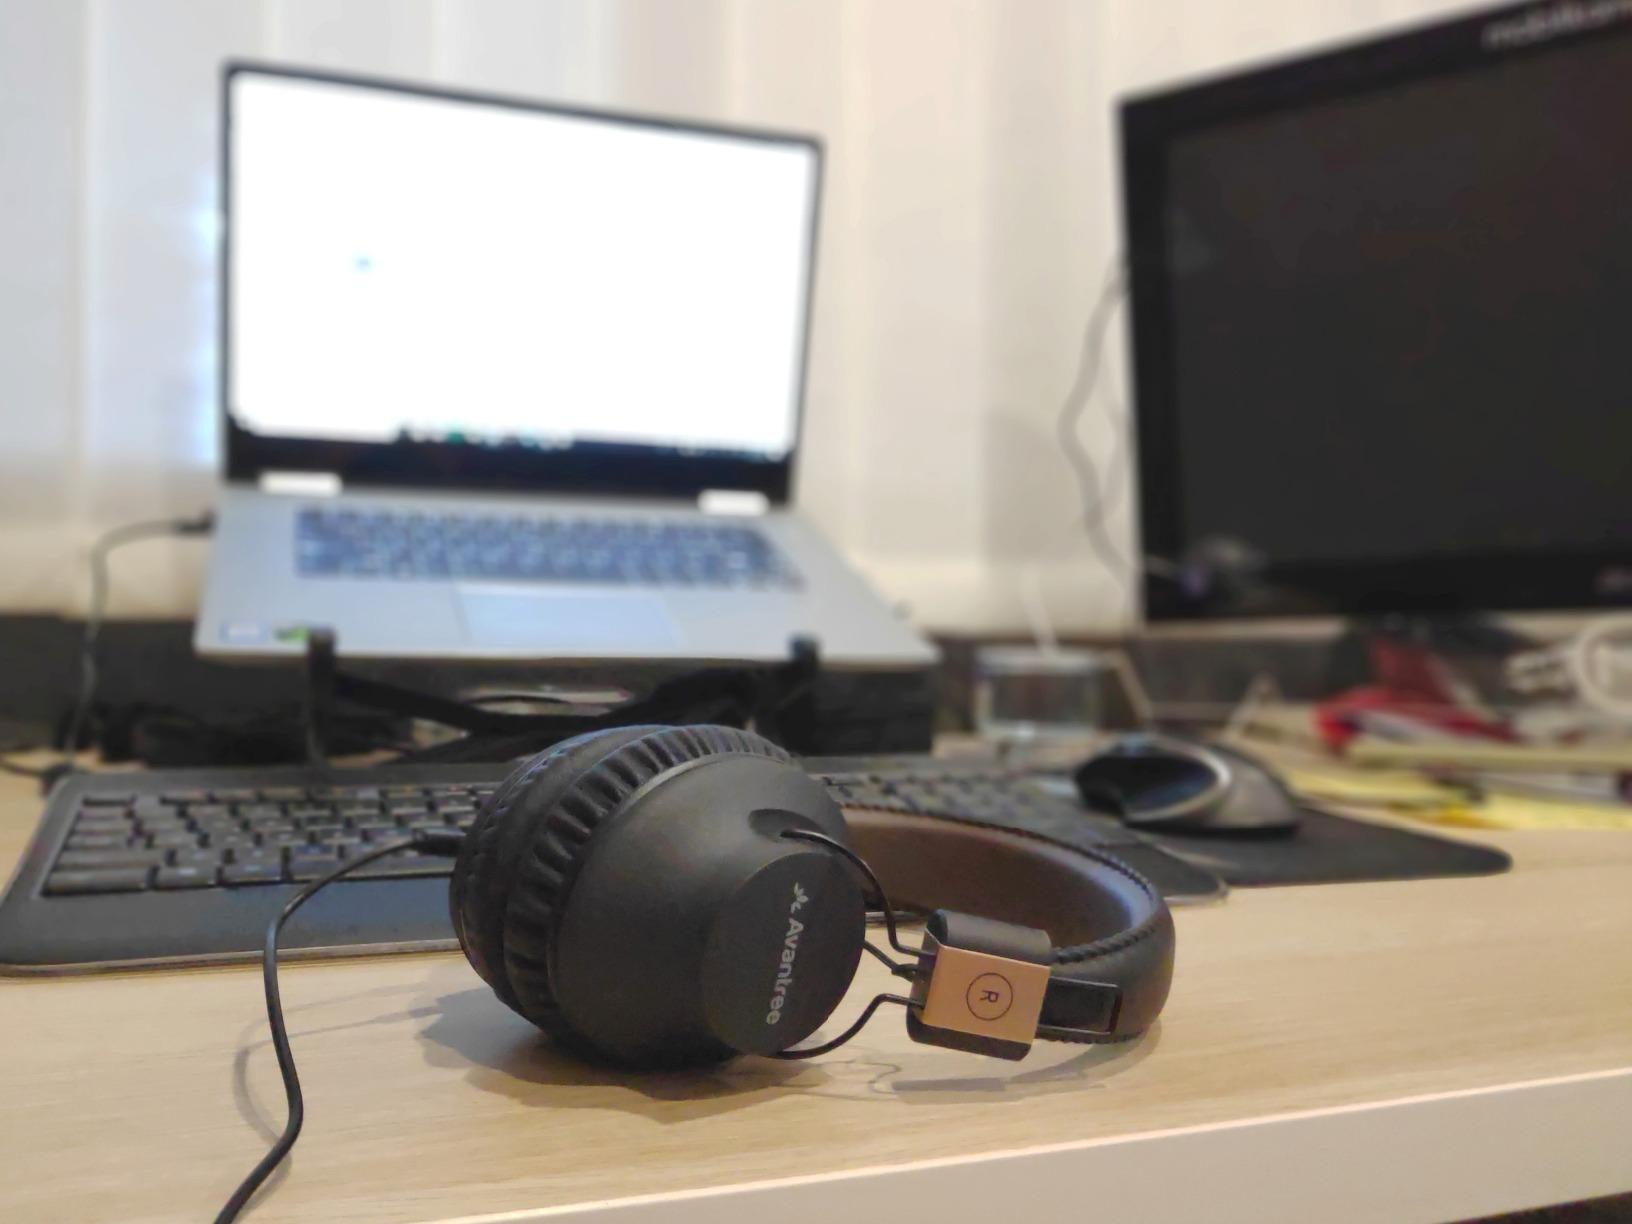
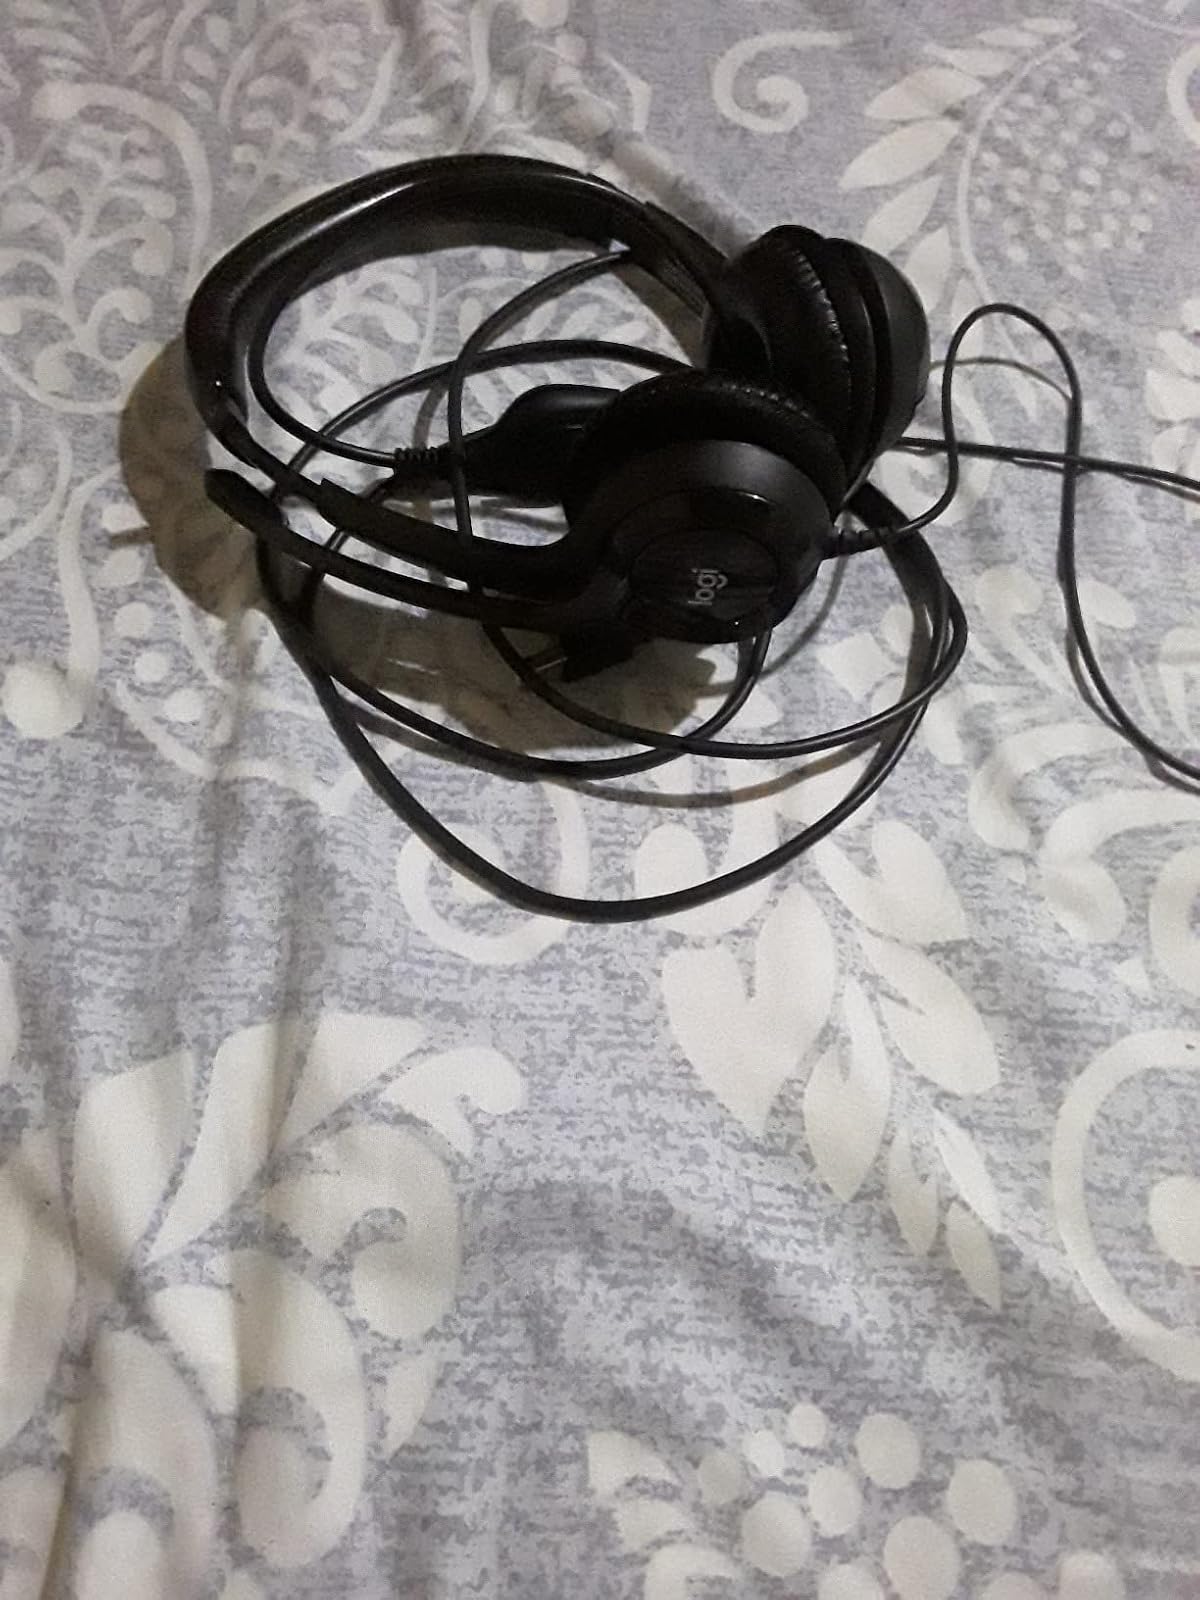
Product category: headphones
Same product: no